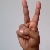
The image shows a hand gesture representing the letter 'V' in Indian Sign Language.